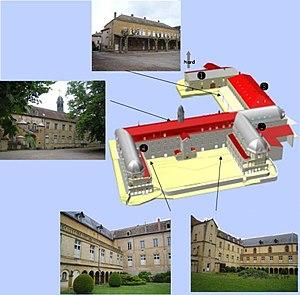
Utilisation des bâtiments, plan moderne
Le petit séminaire Saint-Gildas ou institution Saint-Gildas est une institution d'enseignement secondaire catholique ouverte de 1909 à 1973 à Charlieu, dans le département de la Loire, en France.